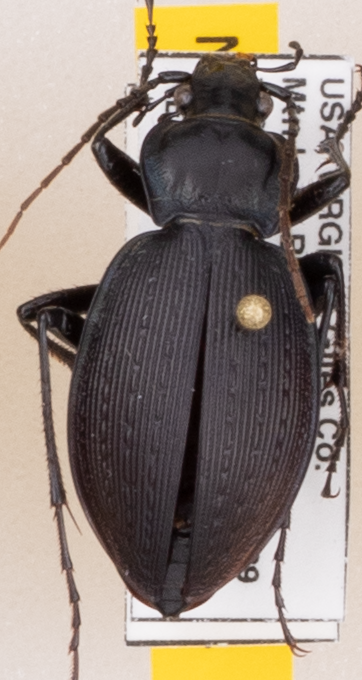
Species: Carabus goryi
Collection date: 2019-08-13
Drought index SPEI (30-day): -0.03
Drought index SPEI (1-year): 1.69
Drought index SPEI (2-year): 1.69